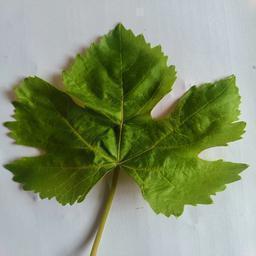
Label: Healthy Leaves